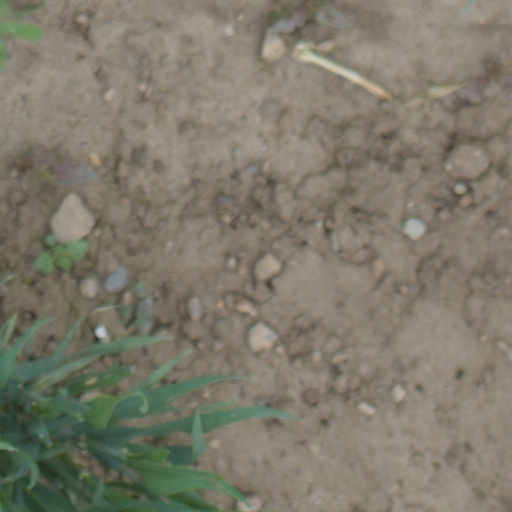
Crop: wheat